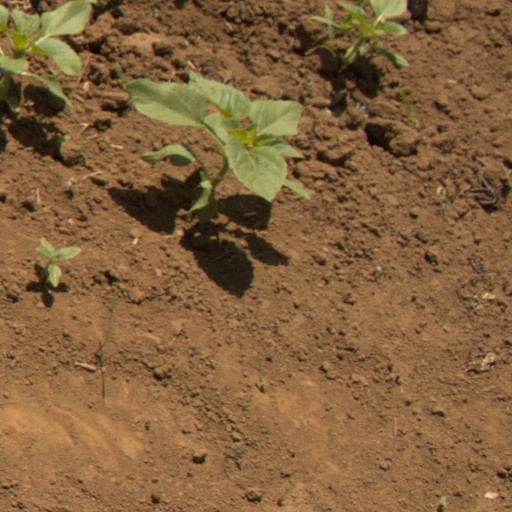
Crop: Jerusalem artichoke